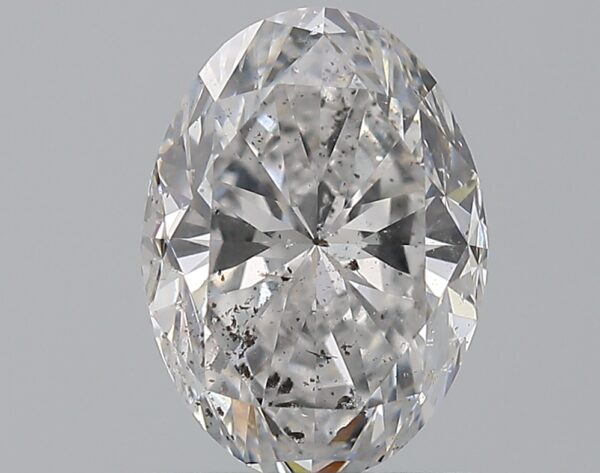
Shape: oval
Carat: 1.2
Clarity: I1
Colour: E
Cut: GD
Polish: EX
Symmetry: GD
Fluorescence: F
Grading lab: GIA
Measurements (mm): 7.83 x 5.7 x 3.88